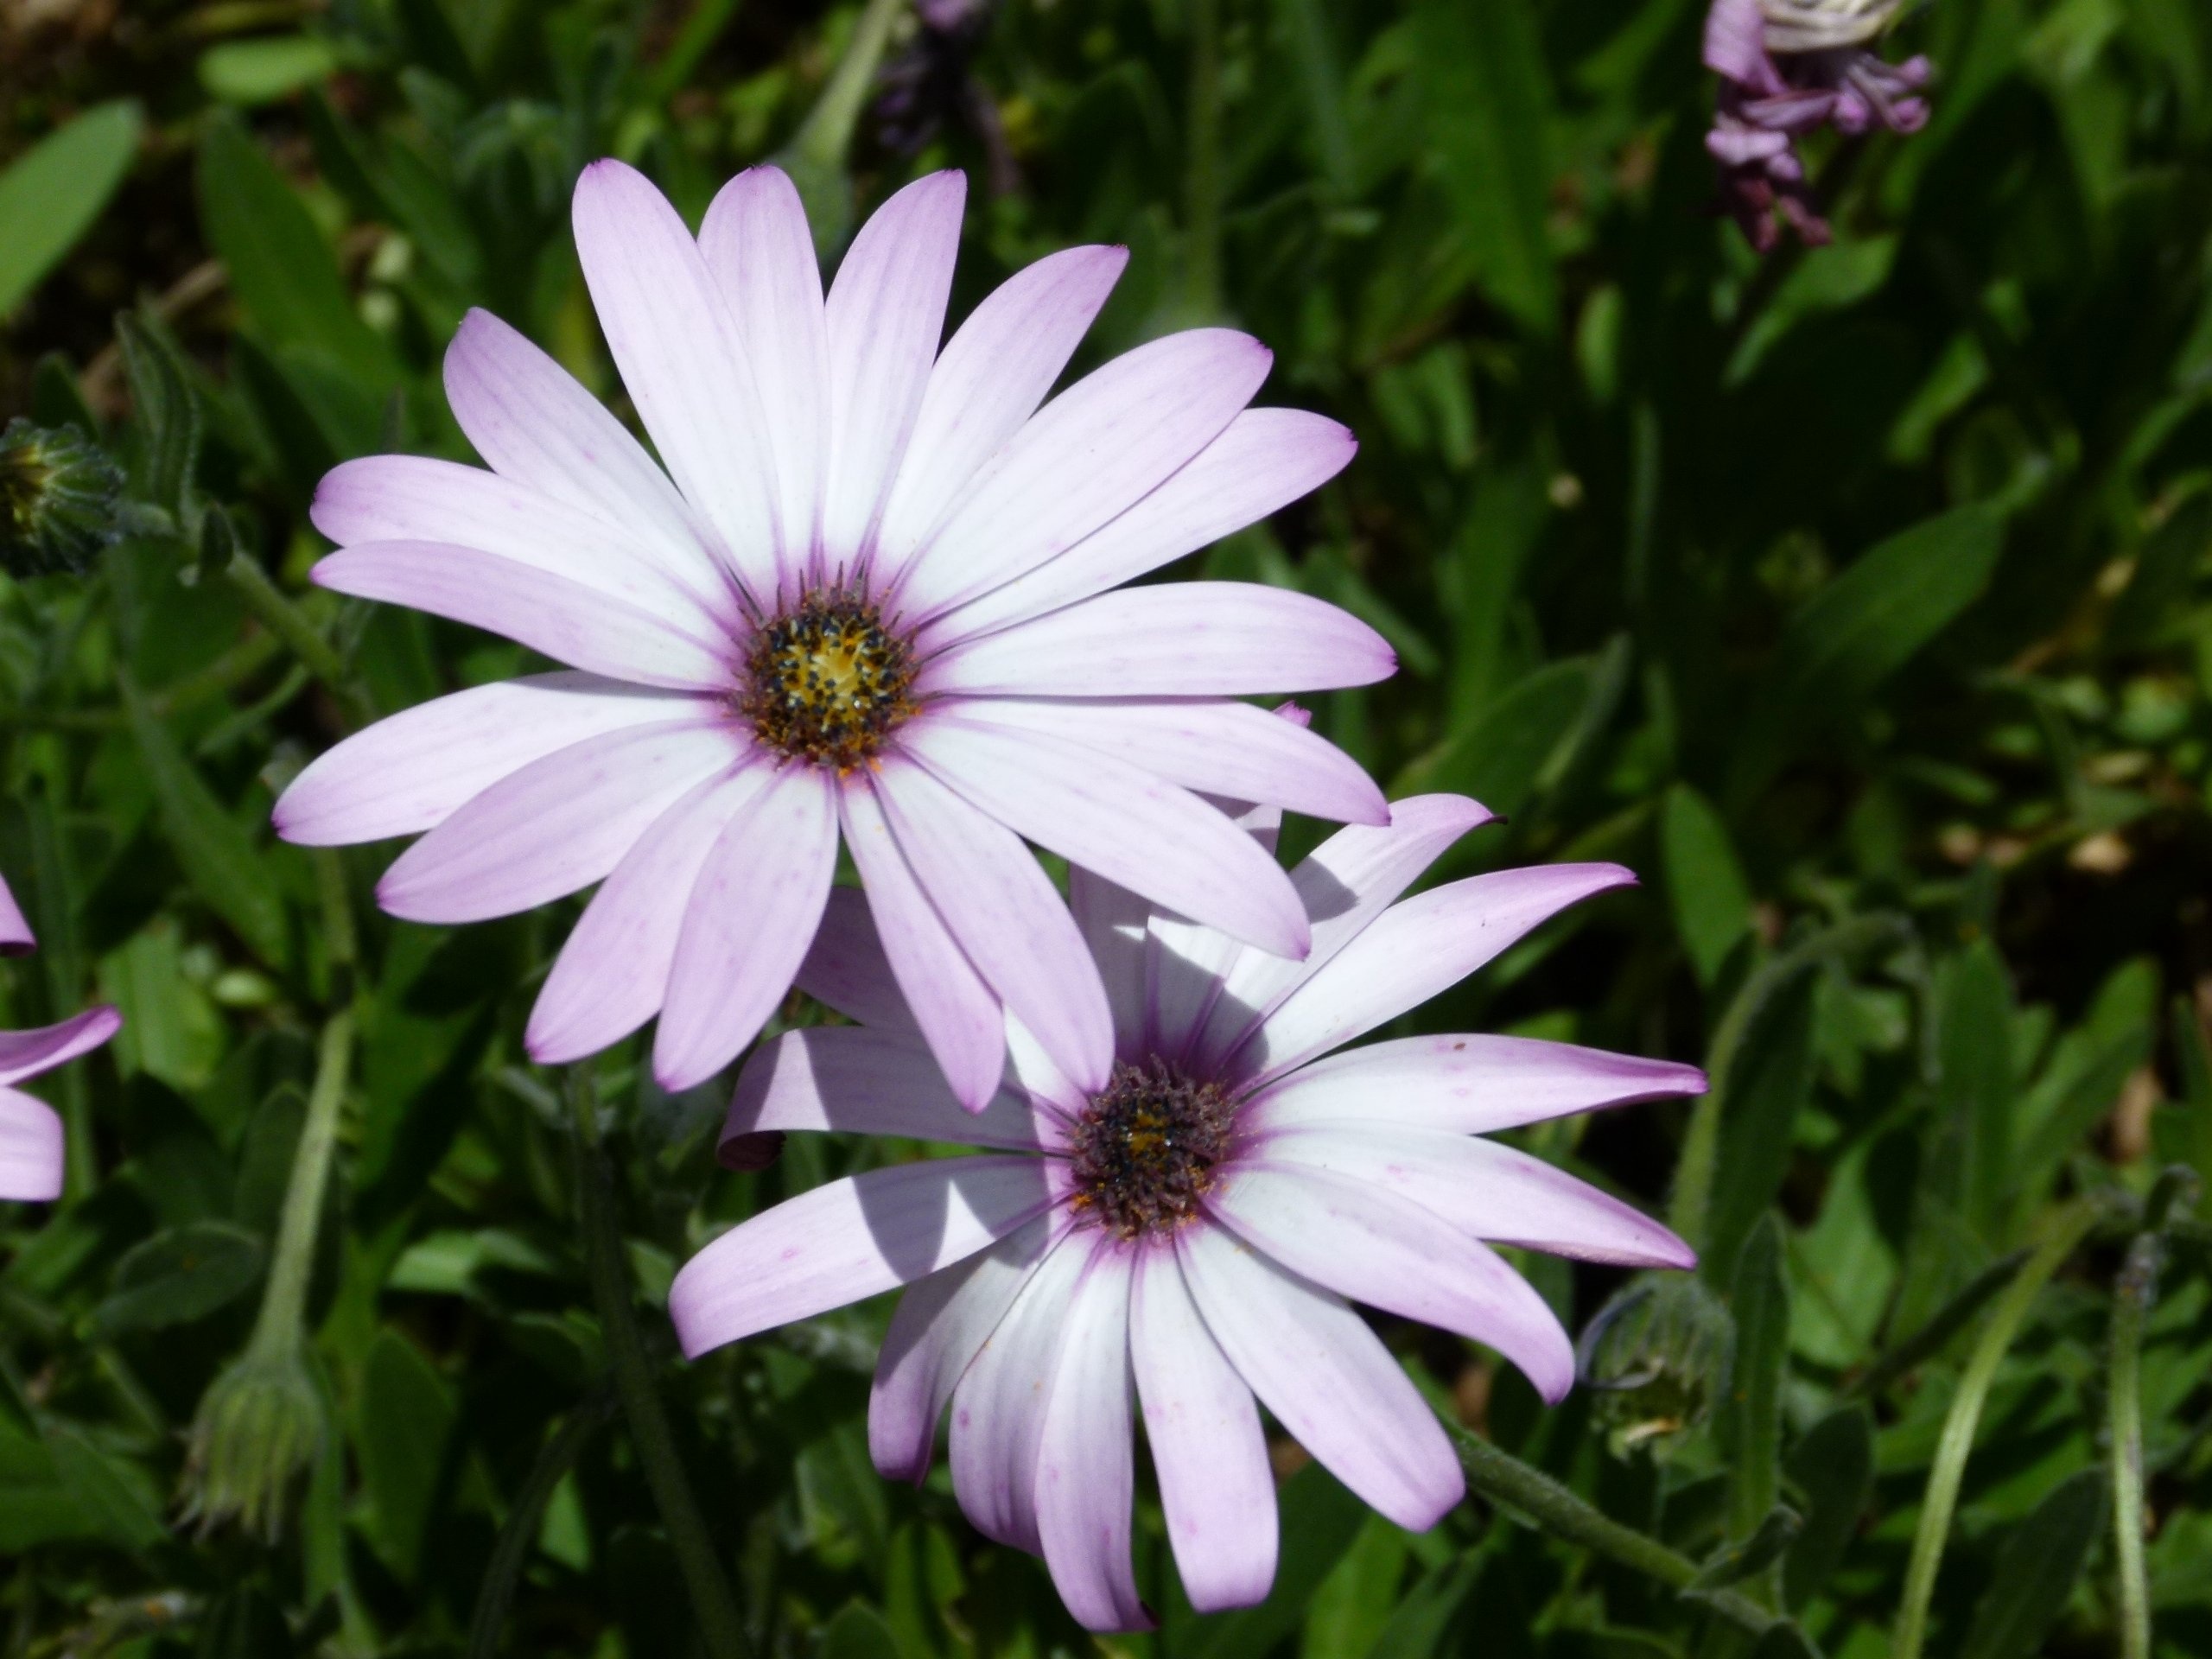
blossom, plant, white, flower, petal, bloom, floral, daisy, spring, green, color, fresh, paint, botany, blooming, colorful, flora, wild flower, wildflower, lovely, bright, vibrant, macro photography, garden flower, flowering plant, daisy family, black eyed susan, oxeye daisy, annual plant, painted daisy, spring daisy, land plant, marguerite daisy, garden cosmos